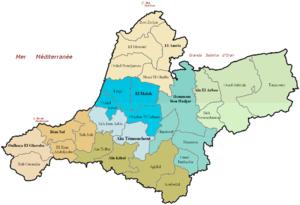
Pour les autres communes, voir Liste des communes d'Algérie.